Handball at the 2012 Summer Olympics – Women's tournament

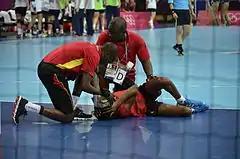
A player down during a match between Angola and Great Britain.

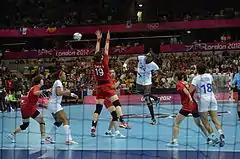
South Korea v France

Chosen by team officials and IHF experts: IHF.info